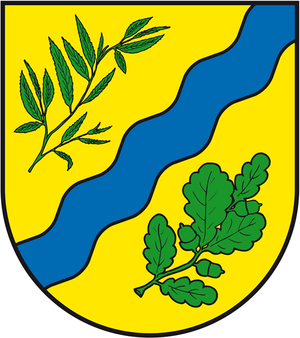
Calvörde est une commune allemande de la province de Saxe-Anhalt ; elle fait partie de l’arrondissement de la Börde.